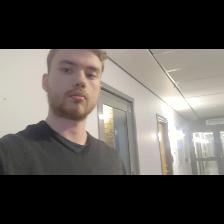
Label: Human